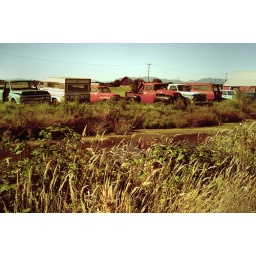
Collection of trucks in a farm field on Westham Island in Ladner